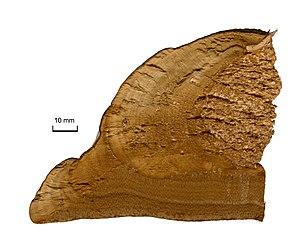
Coupe d'amadou (de l'espèce Fomes fomentarius). Polski: Przekrój poprzeczny hubiaka pospolitego (Fomes fomentarius). Русский: Трутовик настоящий (Fomes fomentarius), вид в разрезе. Türkçe: Kav mantarı (Fomes fomentarius). Resimde mantarın kesit alanı görülmektedir. Latina: Fomes fomentarius (L. Fr.) J. Kickx fil. 1867